World Wide Fund for Nature

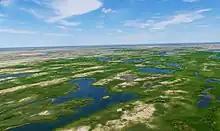
Multiple conservation projects by WWF at Ili-Balkhash in Kazakhstan

Policies of WWF are made by board members elected for three-year terms. An executive team guides and develops WWF's strategy. There is also a national council which stands as an advisory group to the board and a team of scientists and experts in conservation who research for WWF.